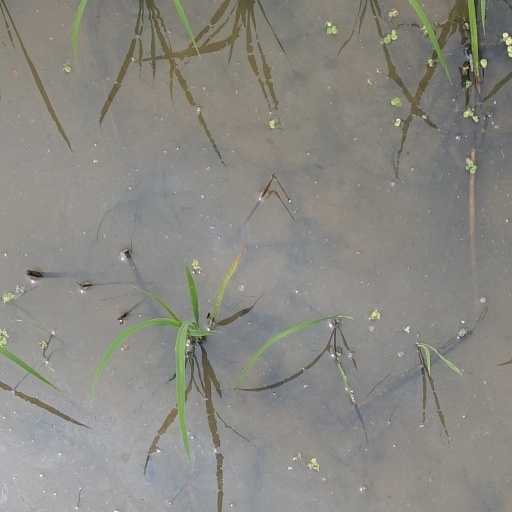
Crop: rice